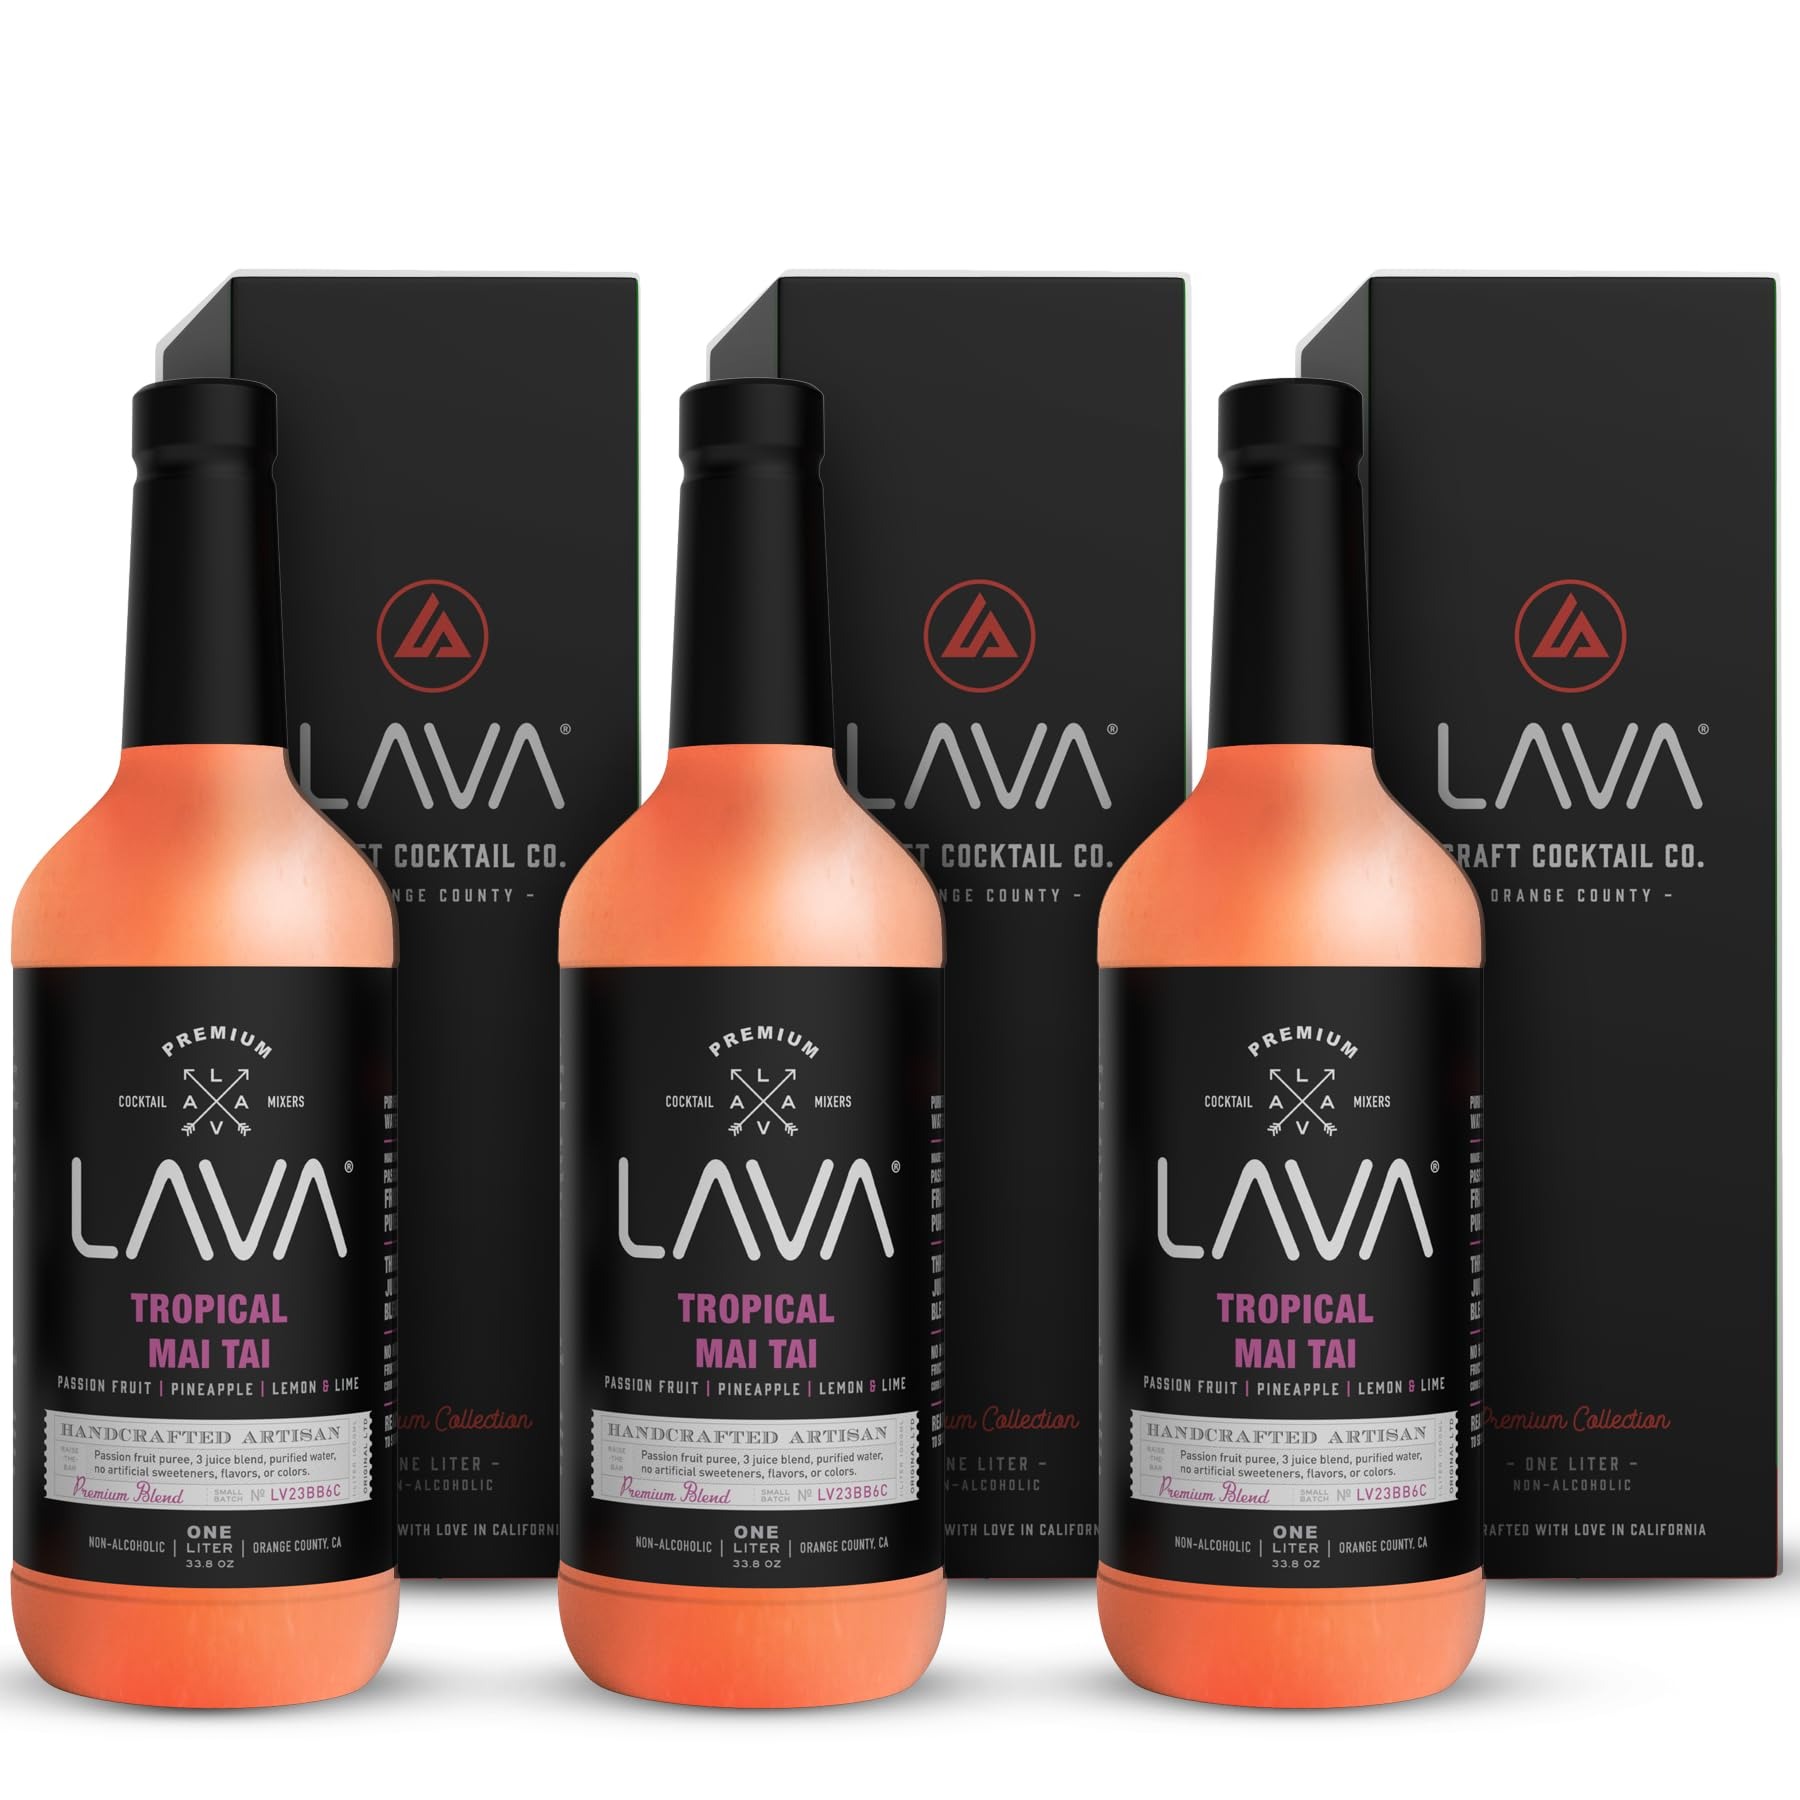
Item Name: (3 Pack) LAVA Premium Tropical Mai Tai Cocktail Mix made with real passion fruit, pineapple, lemon and lime, no artificial sweeteners, 1-Liter (33.8oz) Glass Bottle, Ready to Use.
Bullet Point: Handcrafted small batched Mai Tai mixer - ready to use.
Product Description: Introducing the LAVA Premium Tropical Mai Tai Mix, made with a tantalizing blend of real passion fruit, pineapple, lemon, and lime juices. This bold and fruity mix offers a refreshing and satisfying tartness with just the right amount of sweetness. Whether you're a seasoned mixologist or a beginner, our Tropical Mai Tai Mix allows you to make the perfect Mai Tai in seconds. Simply mix with your favorite rum and ice, and garnish with a slice of fresh fruit. Perfect for all occasions, this mix is a must-have for any cocktail enthusiast. Try it today and elevate your cocktail game! Mixing the perfect Mai Tai cocktail, either shaken or blended, has never been faster and easier—simply add rum, shake, and enjoy. So good!
Value: 101.4
Unit: Fl Oz

Price: 18.99